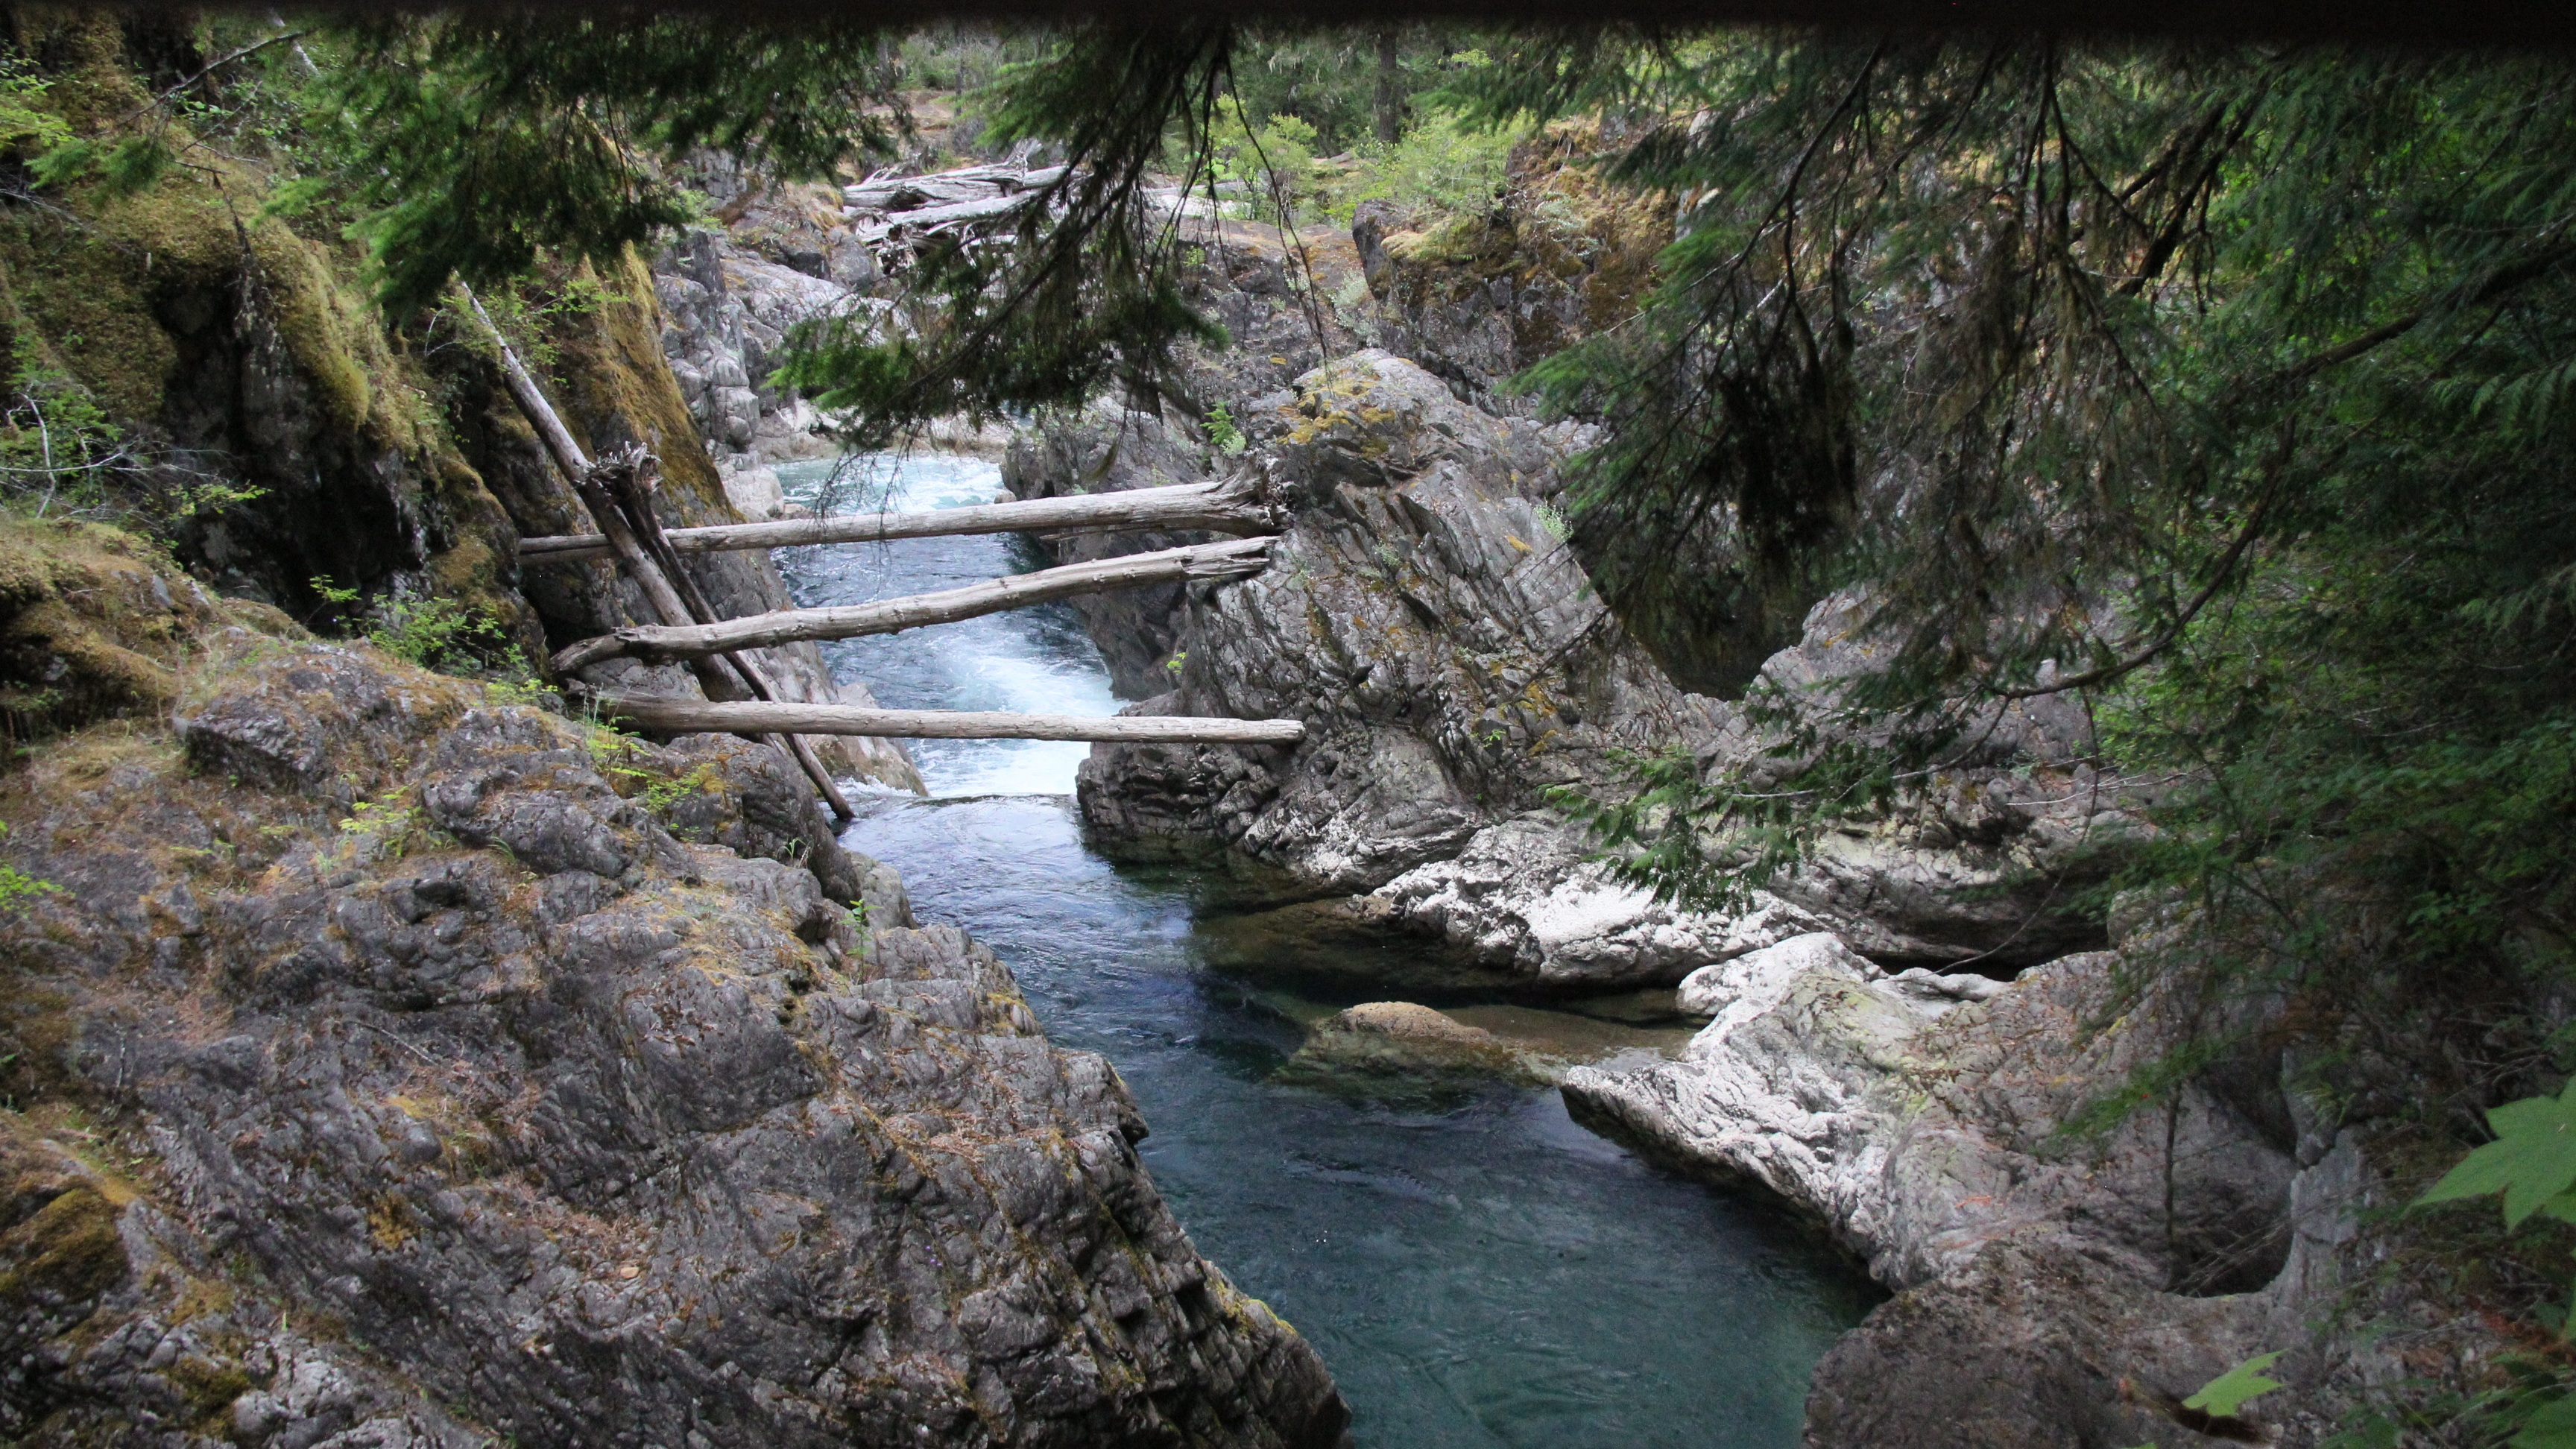
landscape, water, nature, forest, waterfall, wilderness, trail, fall, lake, river, valley, tranquility, stream, park, calm, rapid, canyon, water fall, body of water, trees, ravine, water feature, watercourse, wadi, nature reserve, geological phenomenon